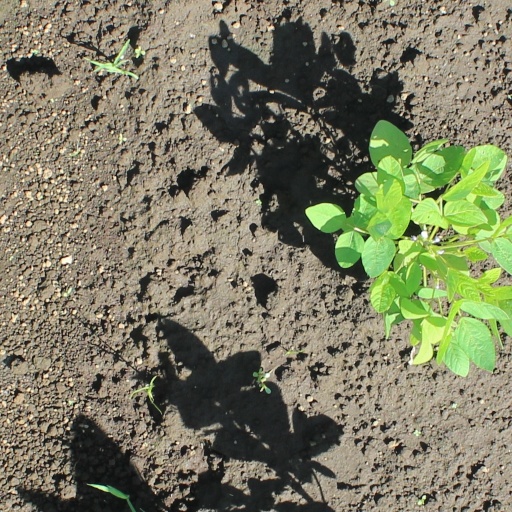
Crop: soybean